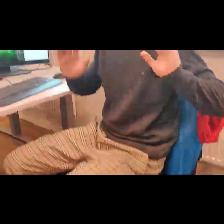
Label: Human